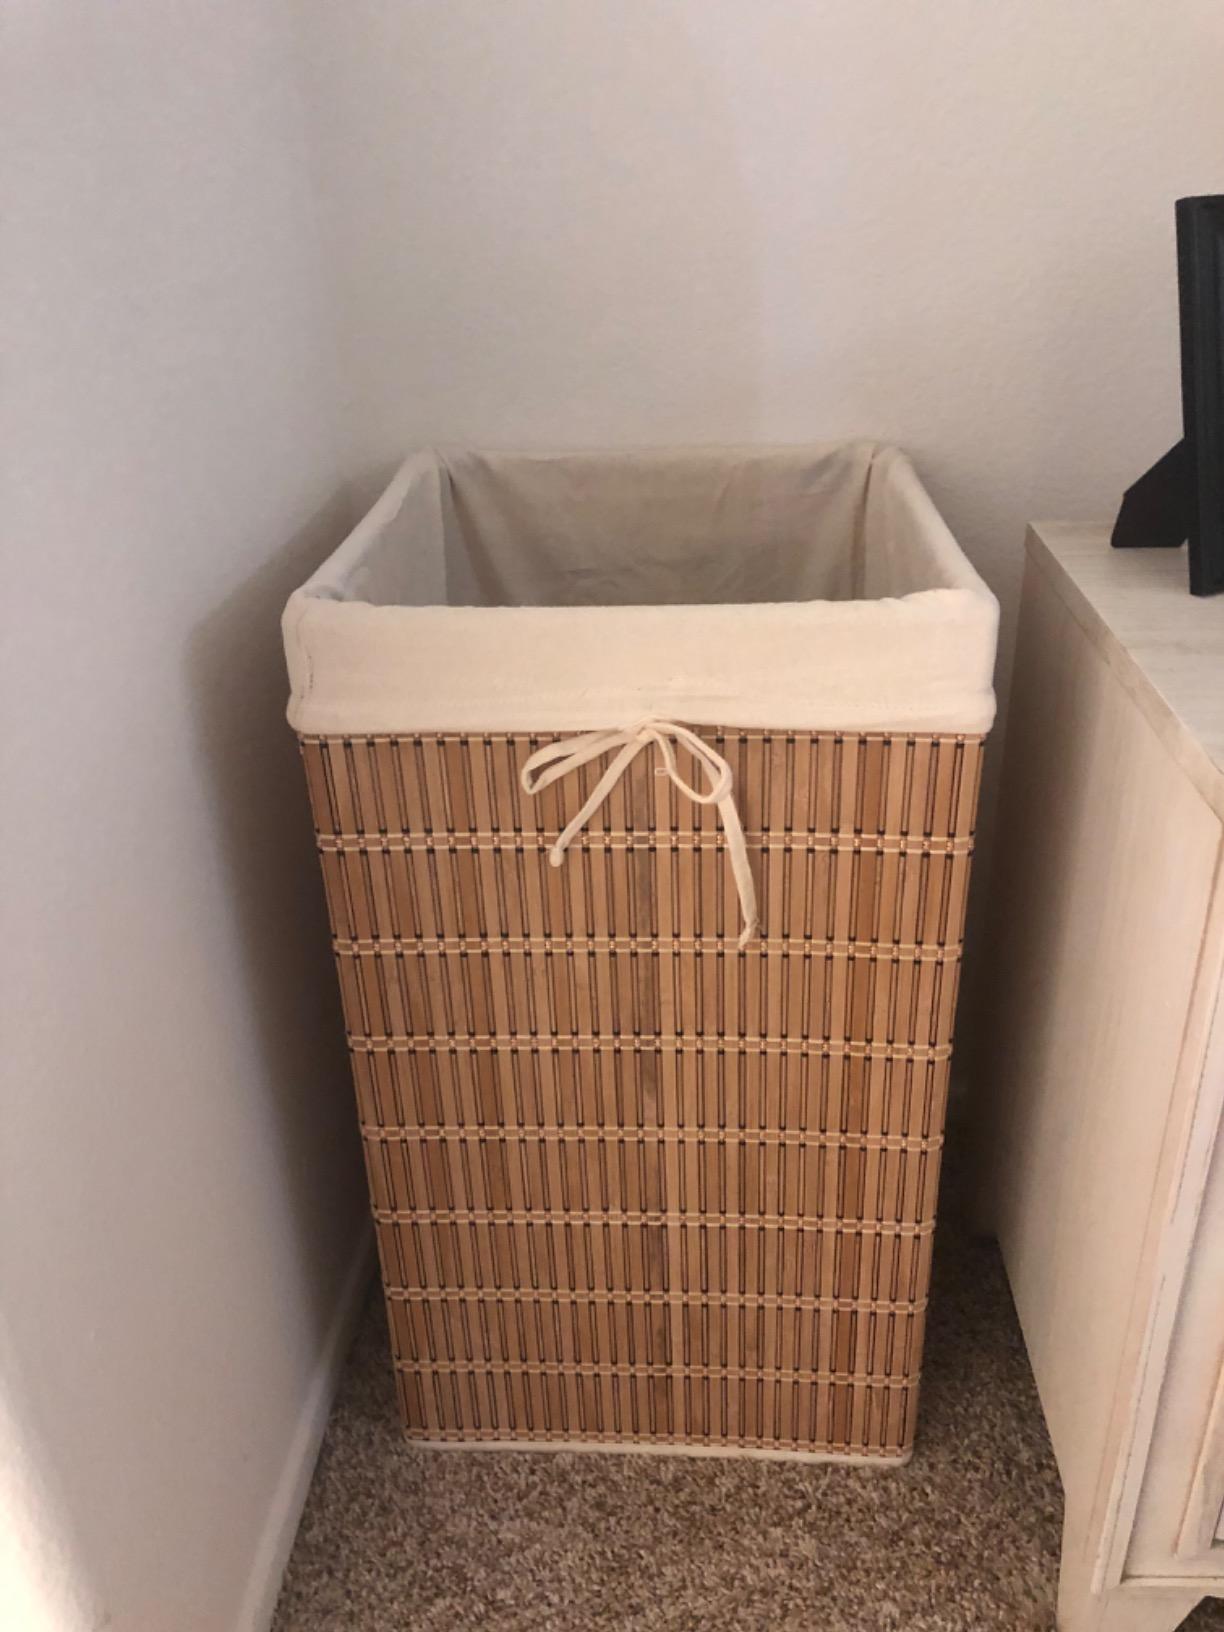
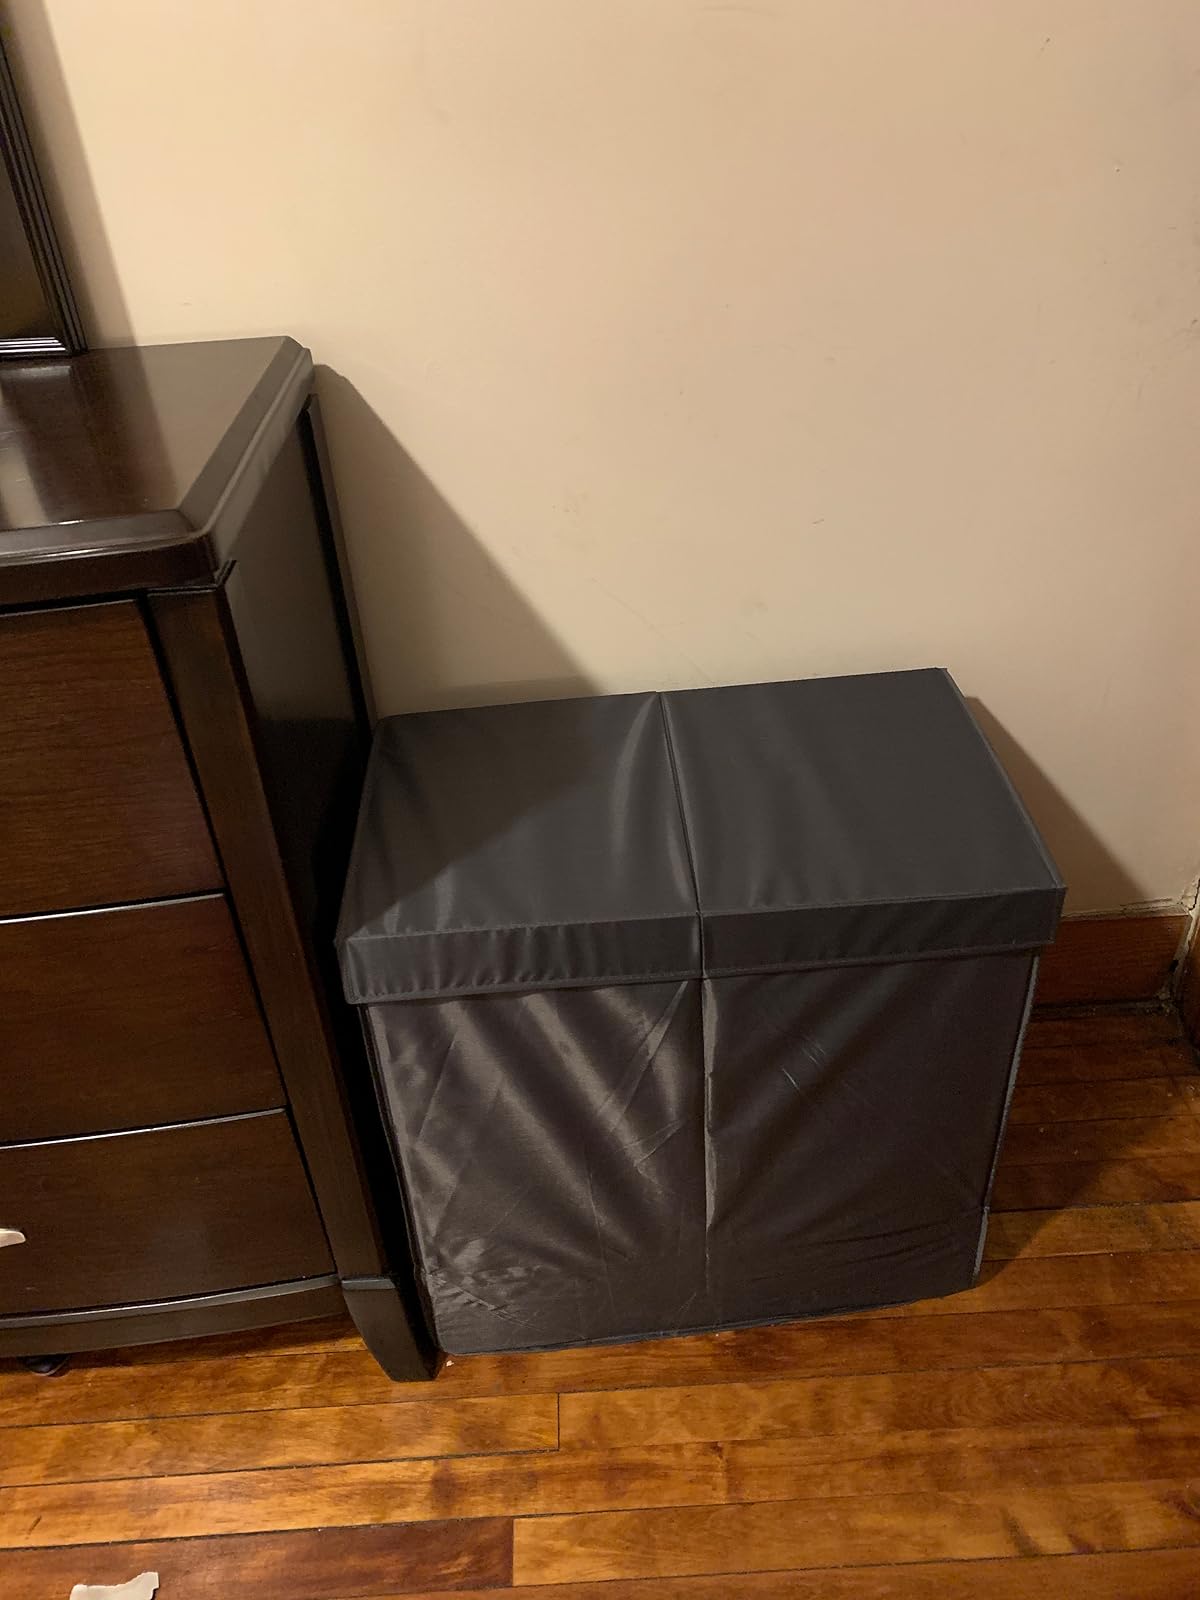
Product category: items_hamper
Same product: no